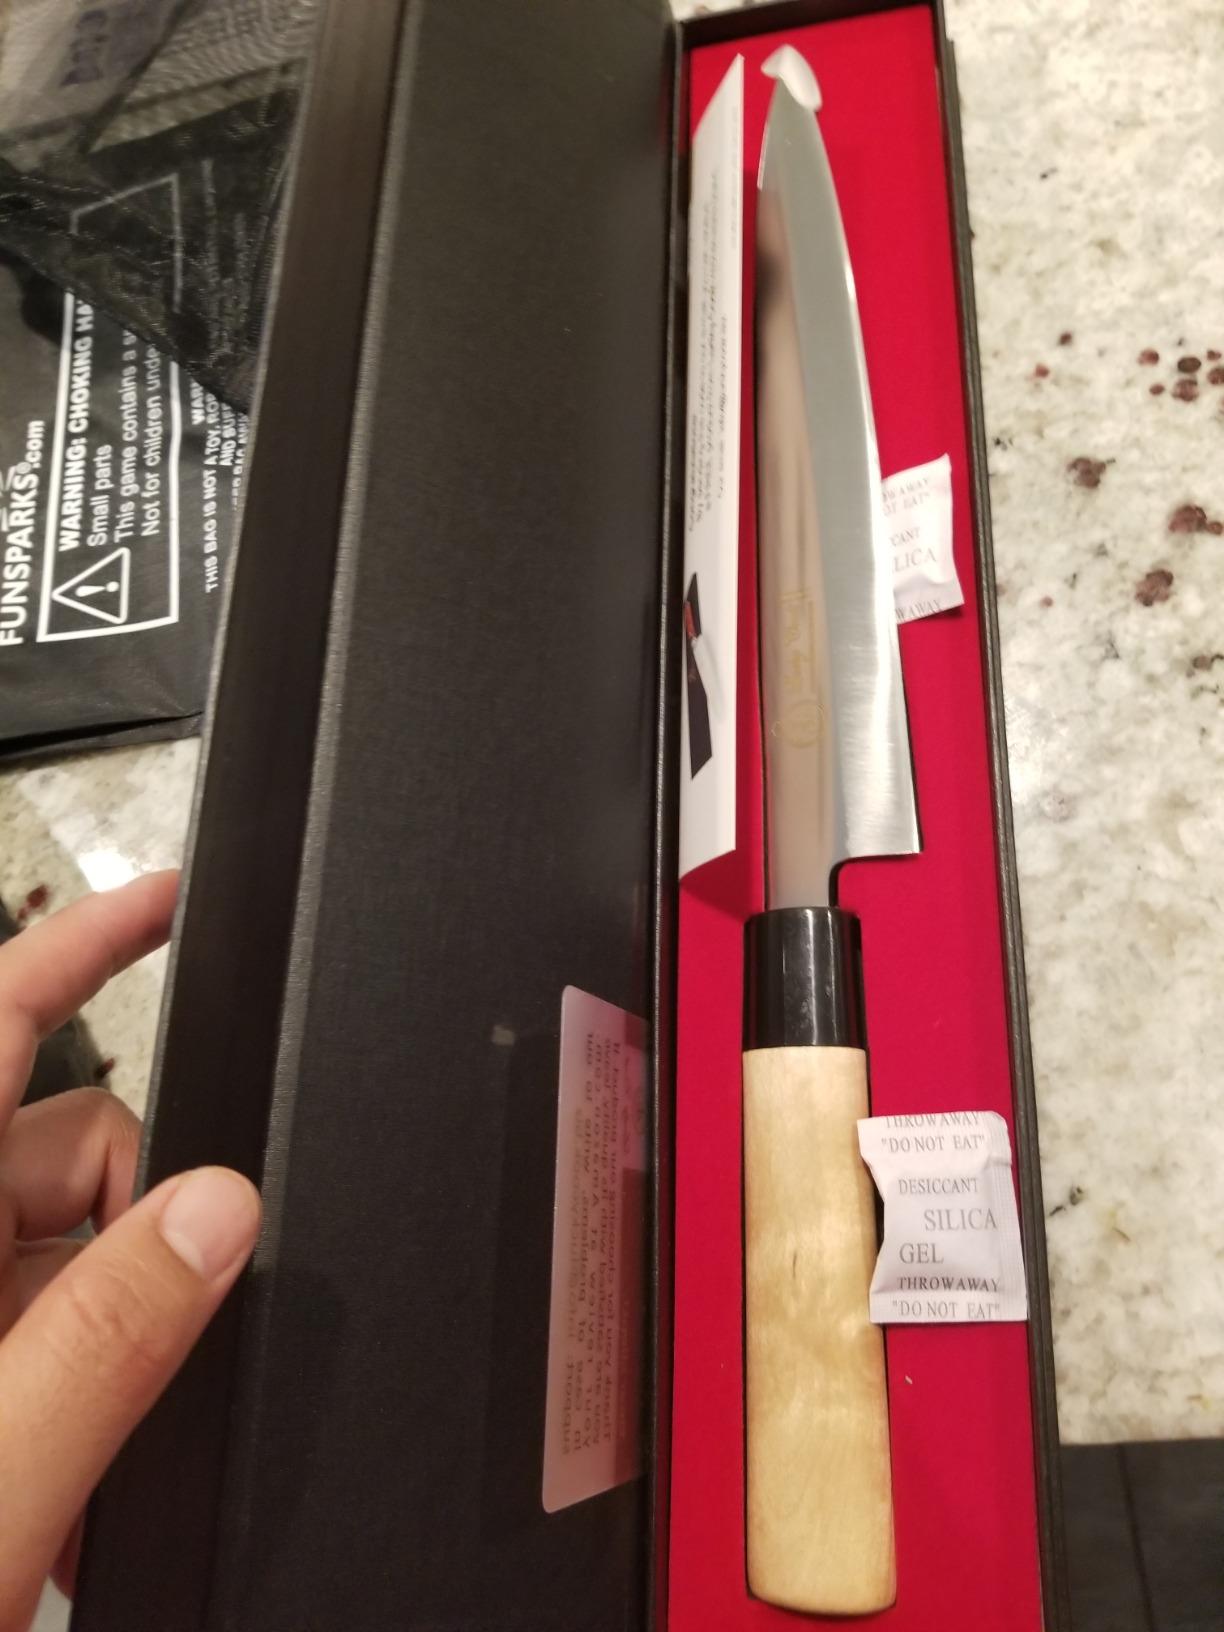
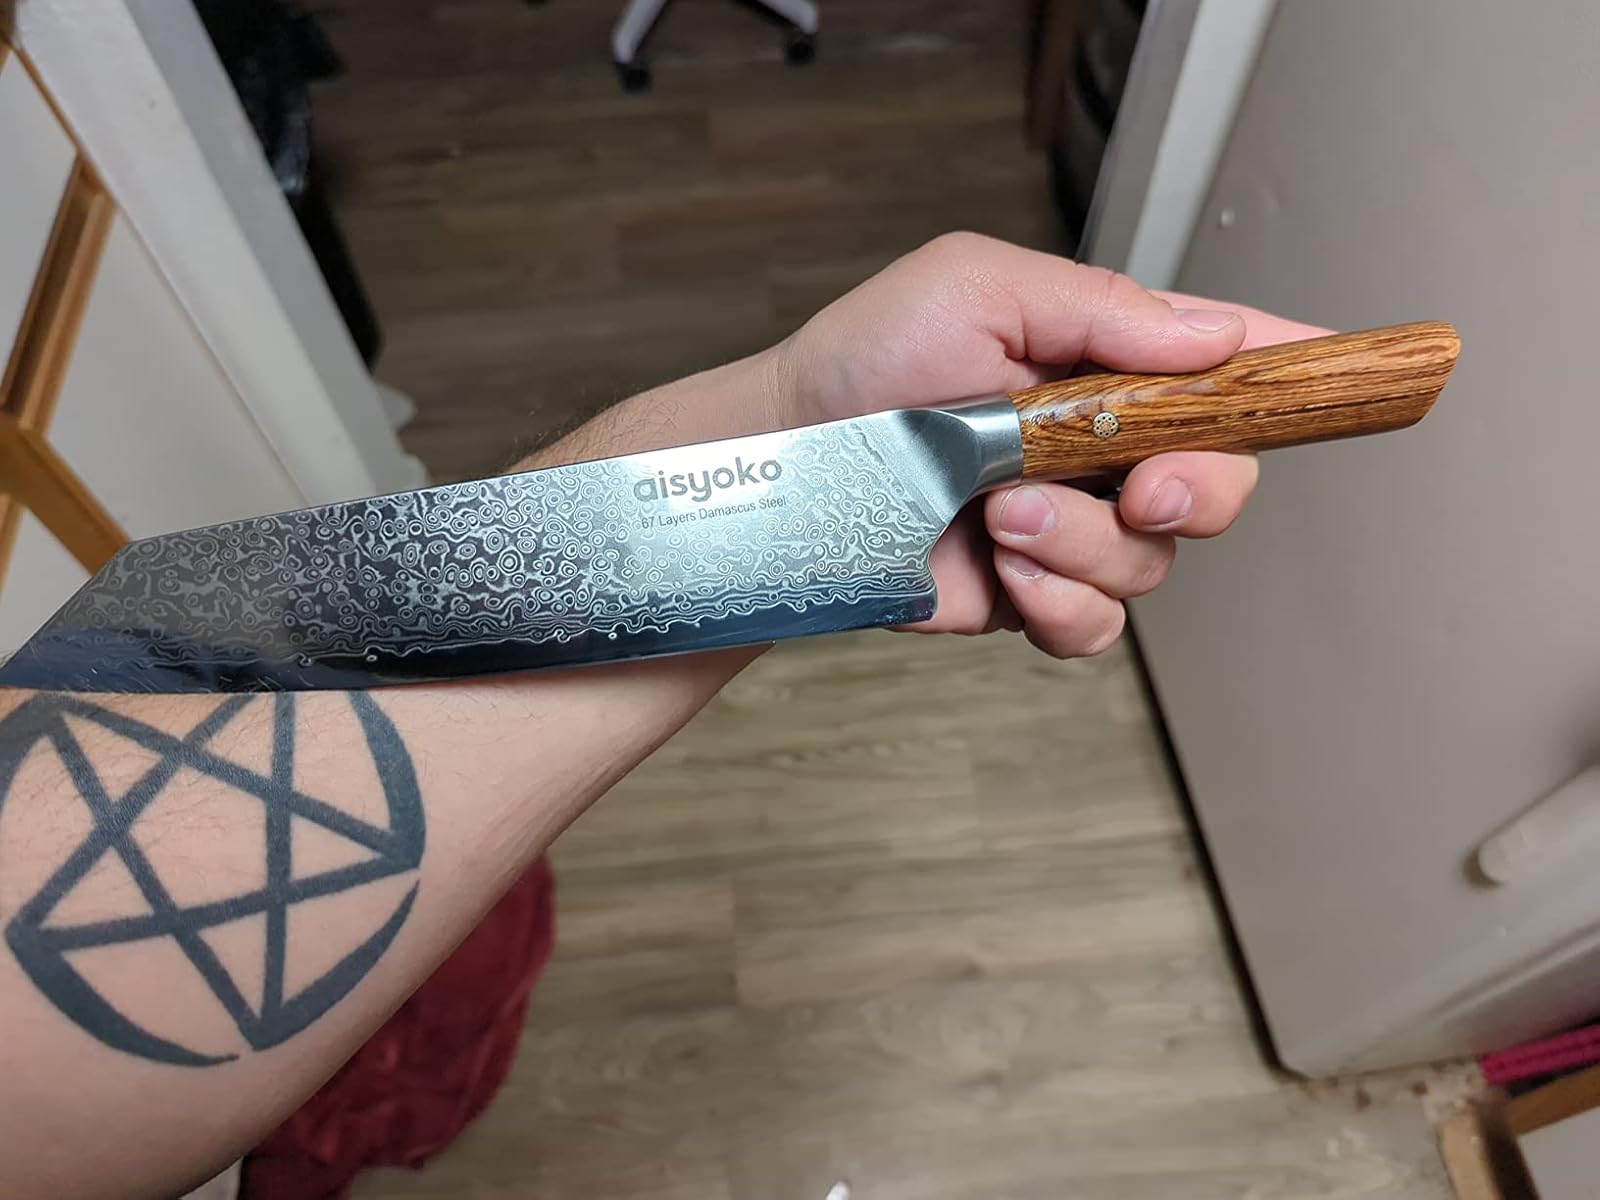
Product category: items_knife
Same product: no